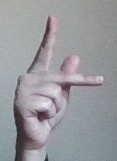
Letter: dha